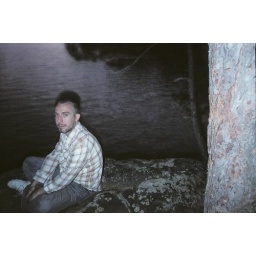
On the rocks near the lake